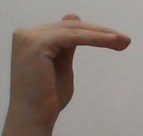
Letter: khaa